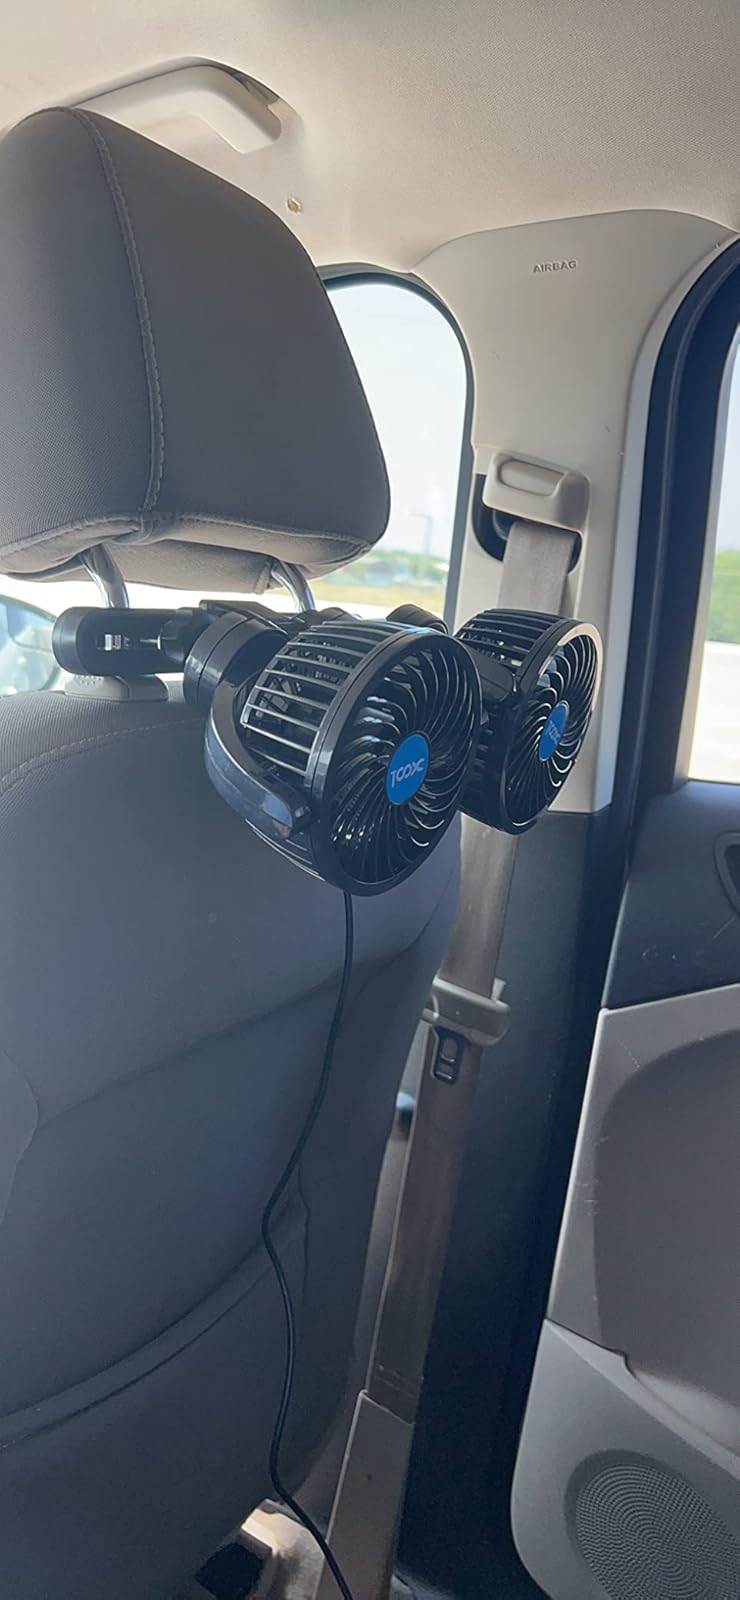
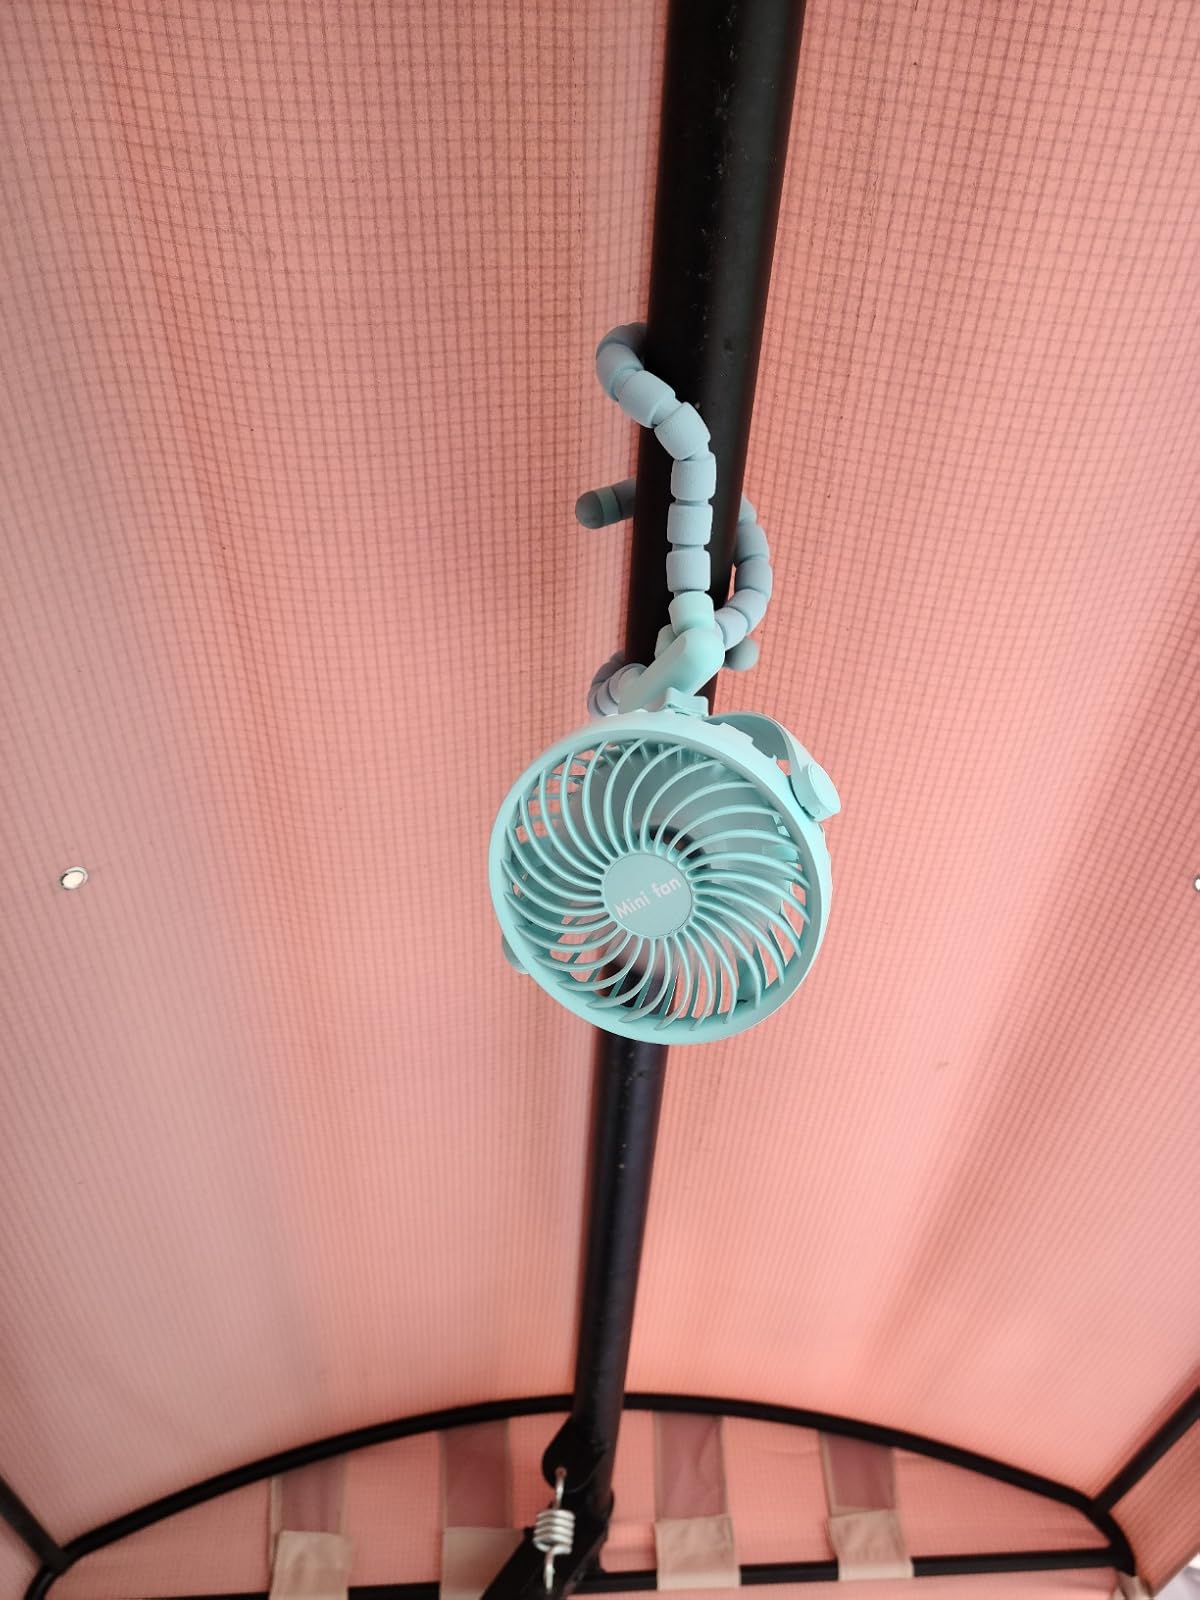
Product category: fan
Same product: no